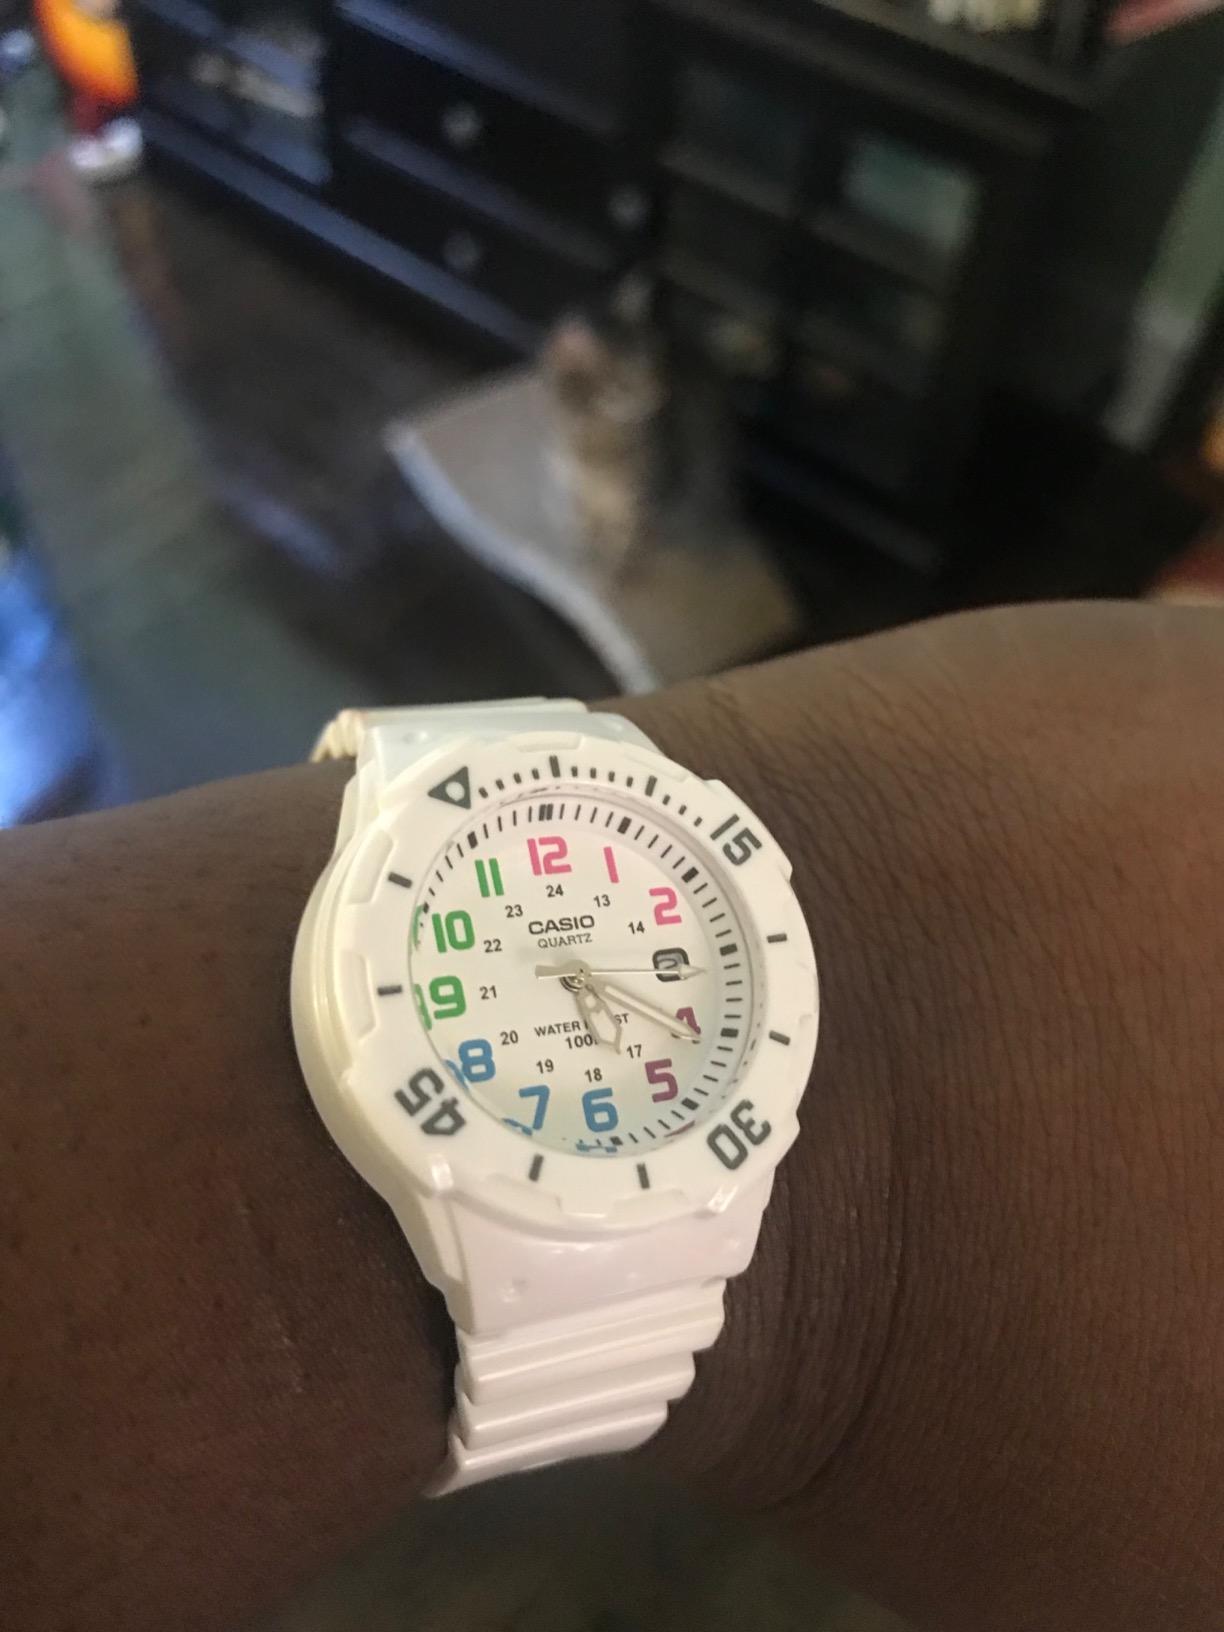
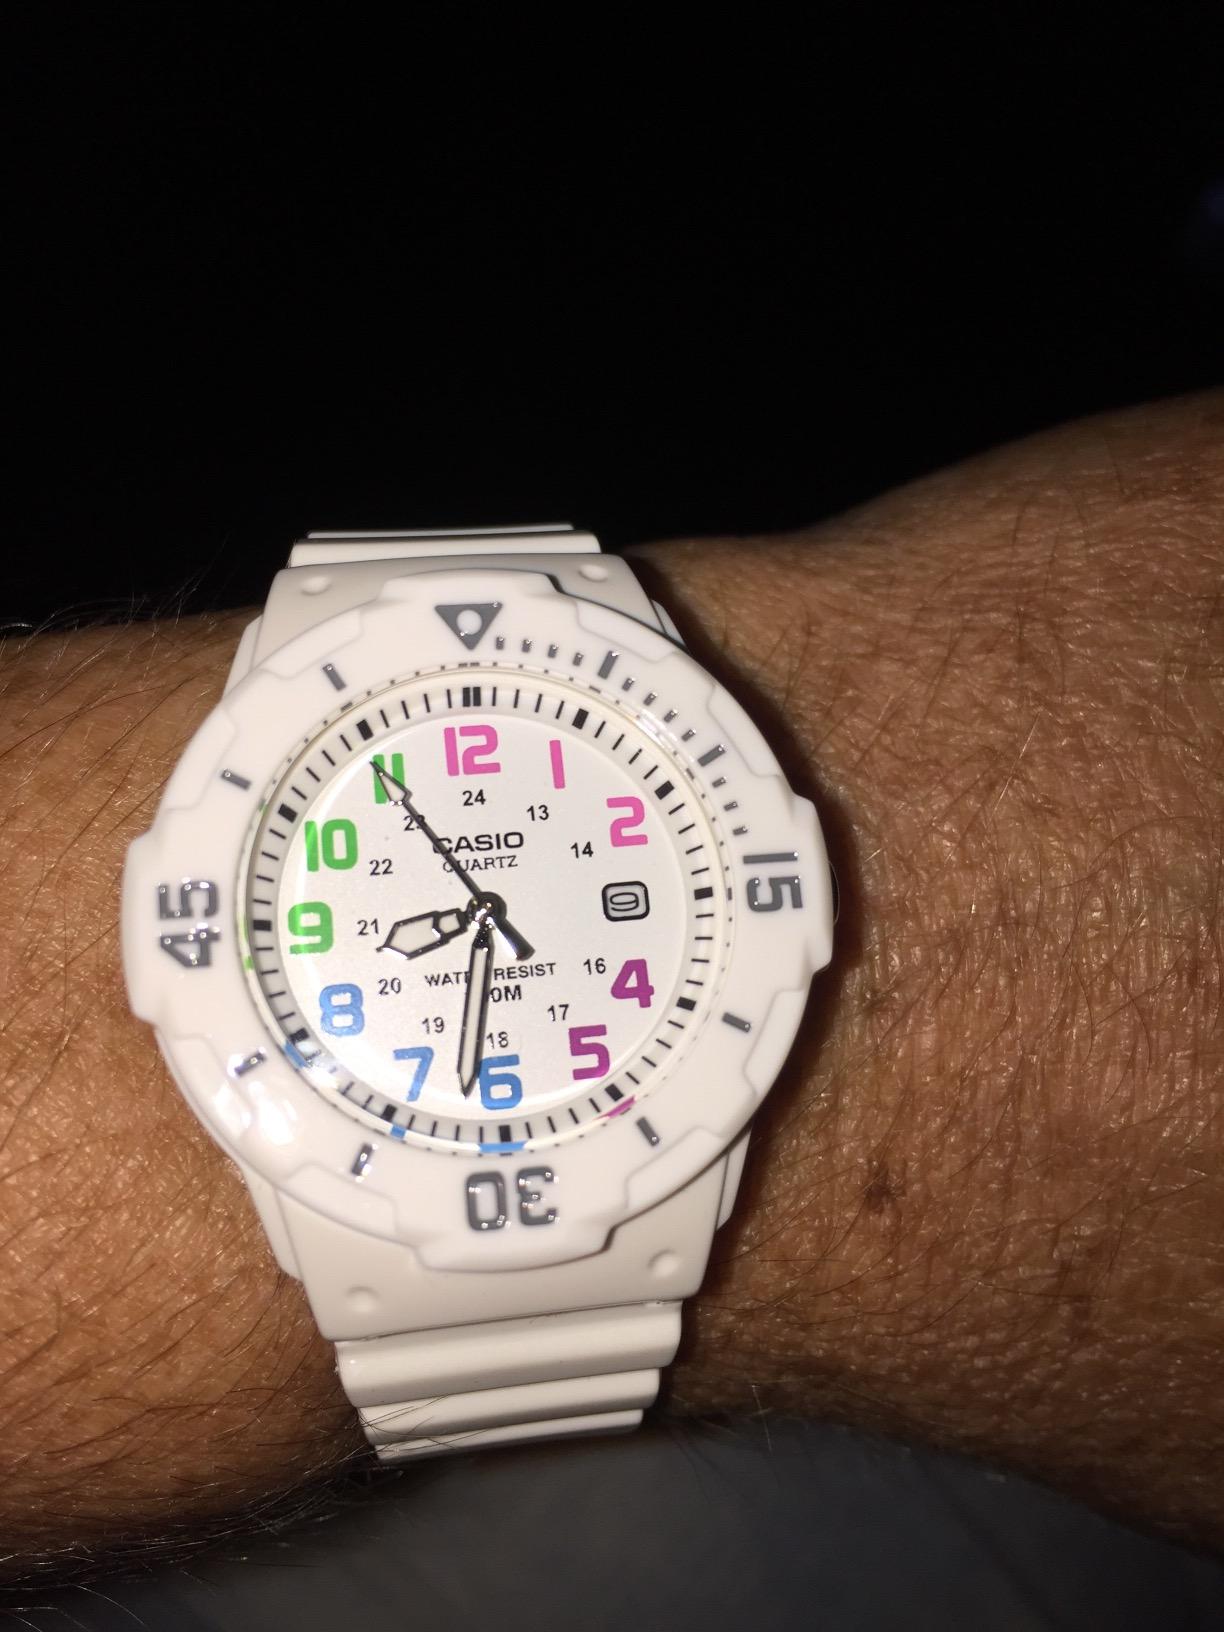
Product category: accessories_watch
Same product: yes